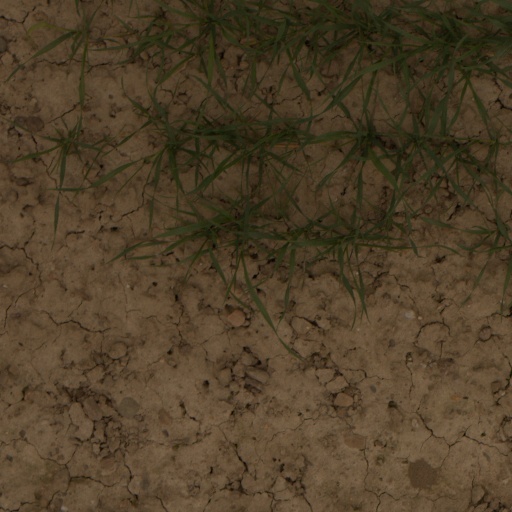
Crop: wheat